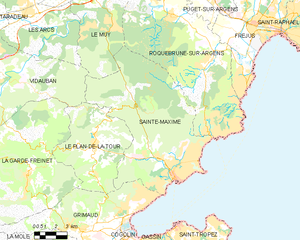
Carte des communes françaises Sainte-Maxime